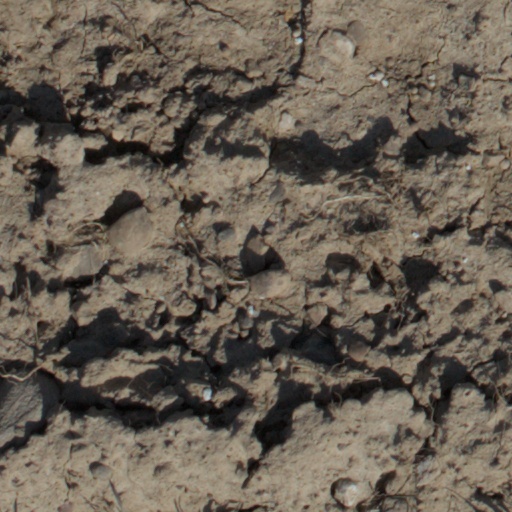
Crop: wheat